Institut Barcelona d'Estudis Internacionals

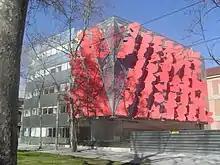
Merce Rodoreda Building, on Pompeu Fabra University's Ciutadella Campus

Since September 2014, IBEI is located at Pompeu Fabra University's Ciutadella Campus in the center of Barcelona. The institute was located in Elisabets Street for ten years, in the neighborhood of El Raval, Ciutat Vella in Barcelona. The sixteenth-century building, located next to the CIDOB, is part of the complex of the House of Mercy, an old school for orphaned girls. The Institute and several research groups share the same building.